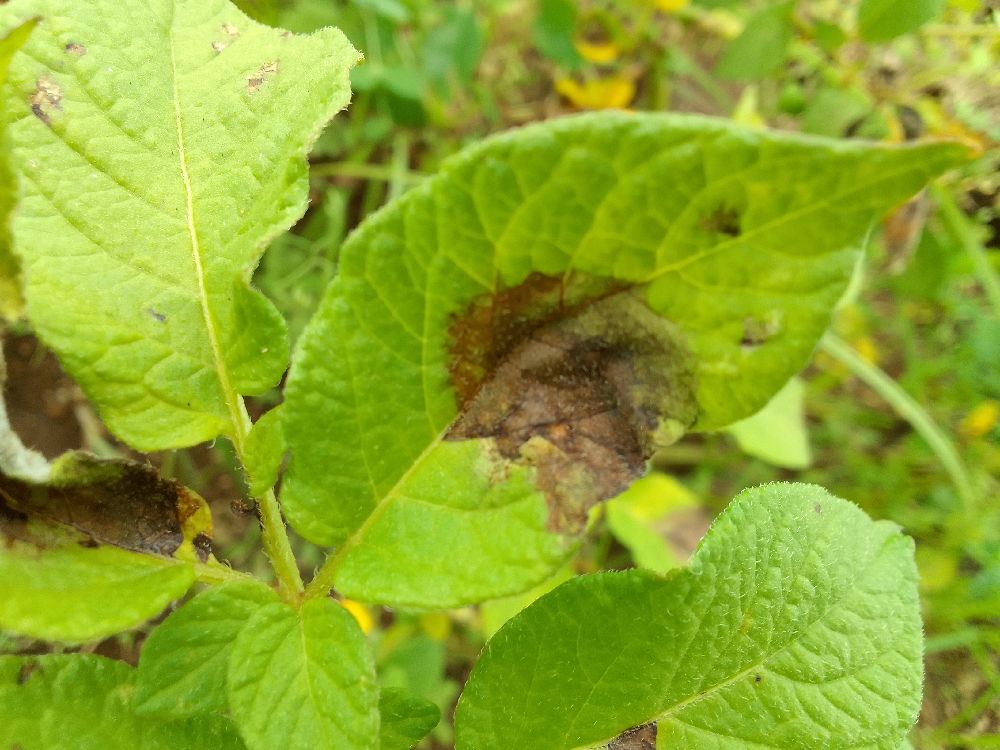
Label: Late blight